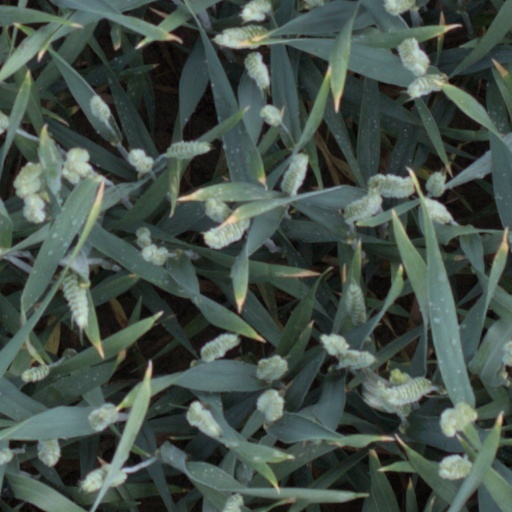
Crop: wheat